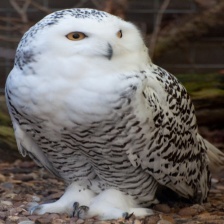
Species: SNOWY OWL
Scientific name: BUBO SCANDIACUS
ImageNet parent category: great_grey_owl